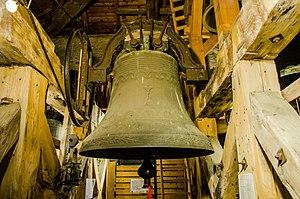
Le bourdon de l'église
Le carillon de Taninges est installé dans le clocher de l'église Saint Jean-Baptiste de Taninges. Il est le premier carillon de la Haute-Savoie et le cinquième de Rhône-Alpes par le nombre de cloches, actuellement à 44.